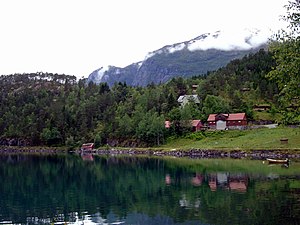
Loen / Fotogalleri
Loen er en bygd ved Lobugten inderst i Nordfjord, i Stryn kommune i Vestland fylke i Norge. Den ligger omkring 6 kilometer nord for landsbyen Olden og omkring 11 kilometer sydøst for kommunecenteret Stryn. Største arbejdspladser er Nordfjord Kjøtt, som flyttet fra Olden i 1978, og Hotel Alexandra, etableret 1884. I lavineulykkerne 1905 og 1936 skred dele af Ramnefjellet i Lovatnet sydøst for Loen og skabte en flodbølge som tog livet af i alt 135 personer. Der er kort vej til bræarmene Kjenndalsbræen og Briksdalsbræen.